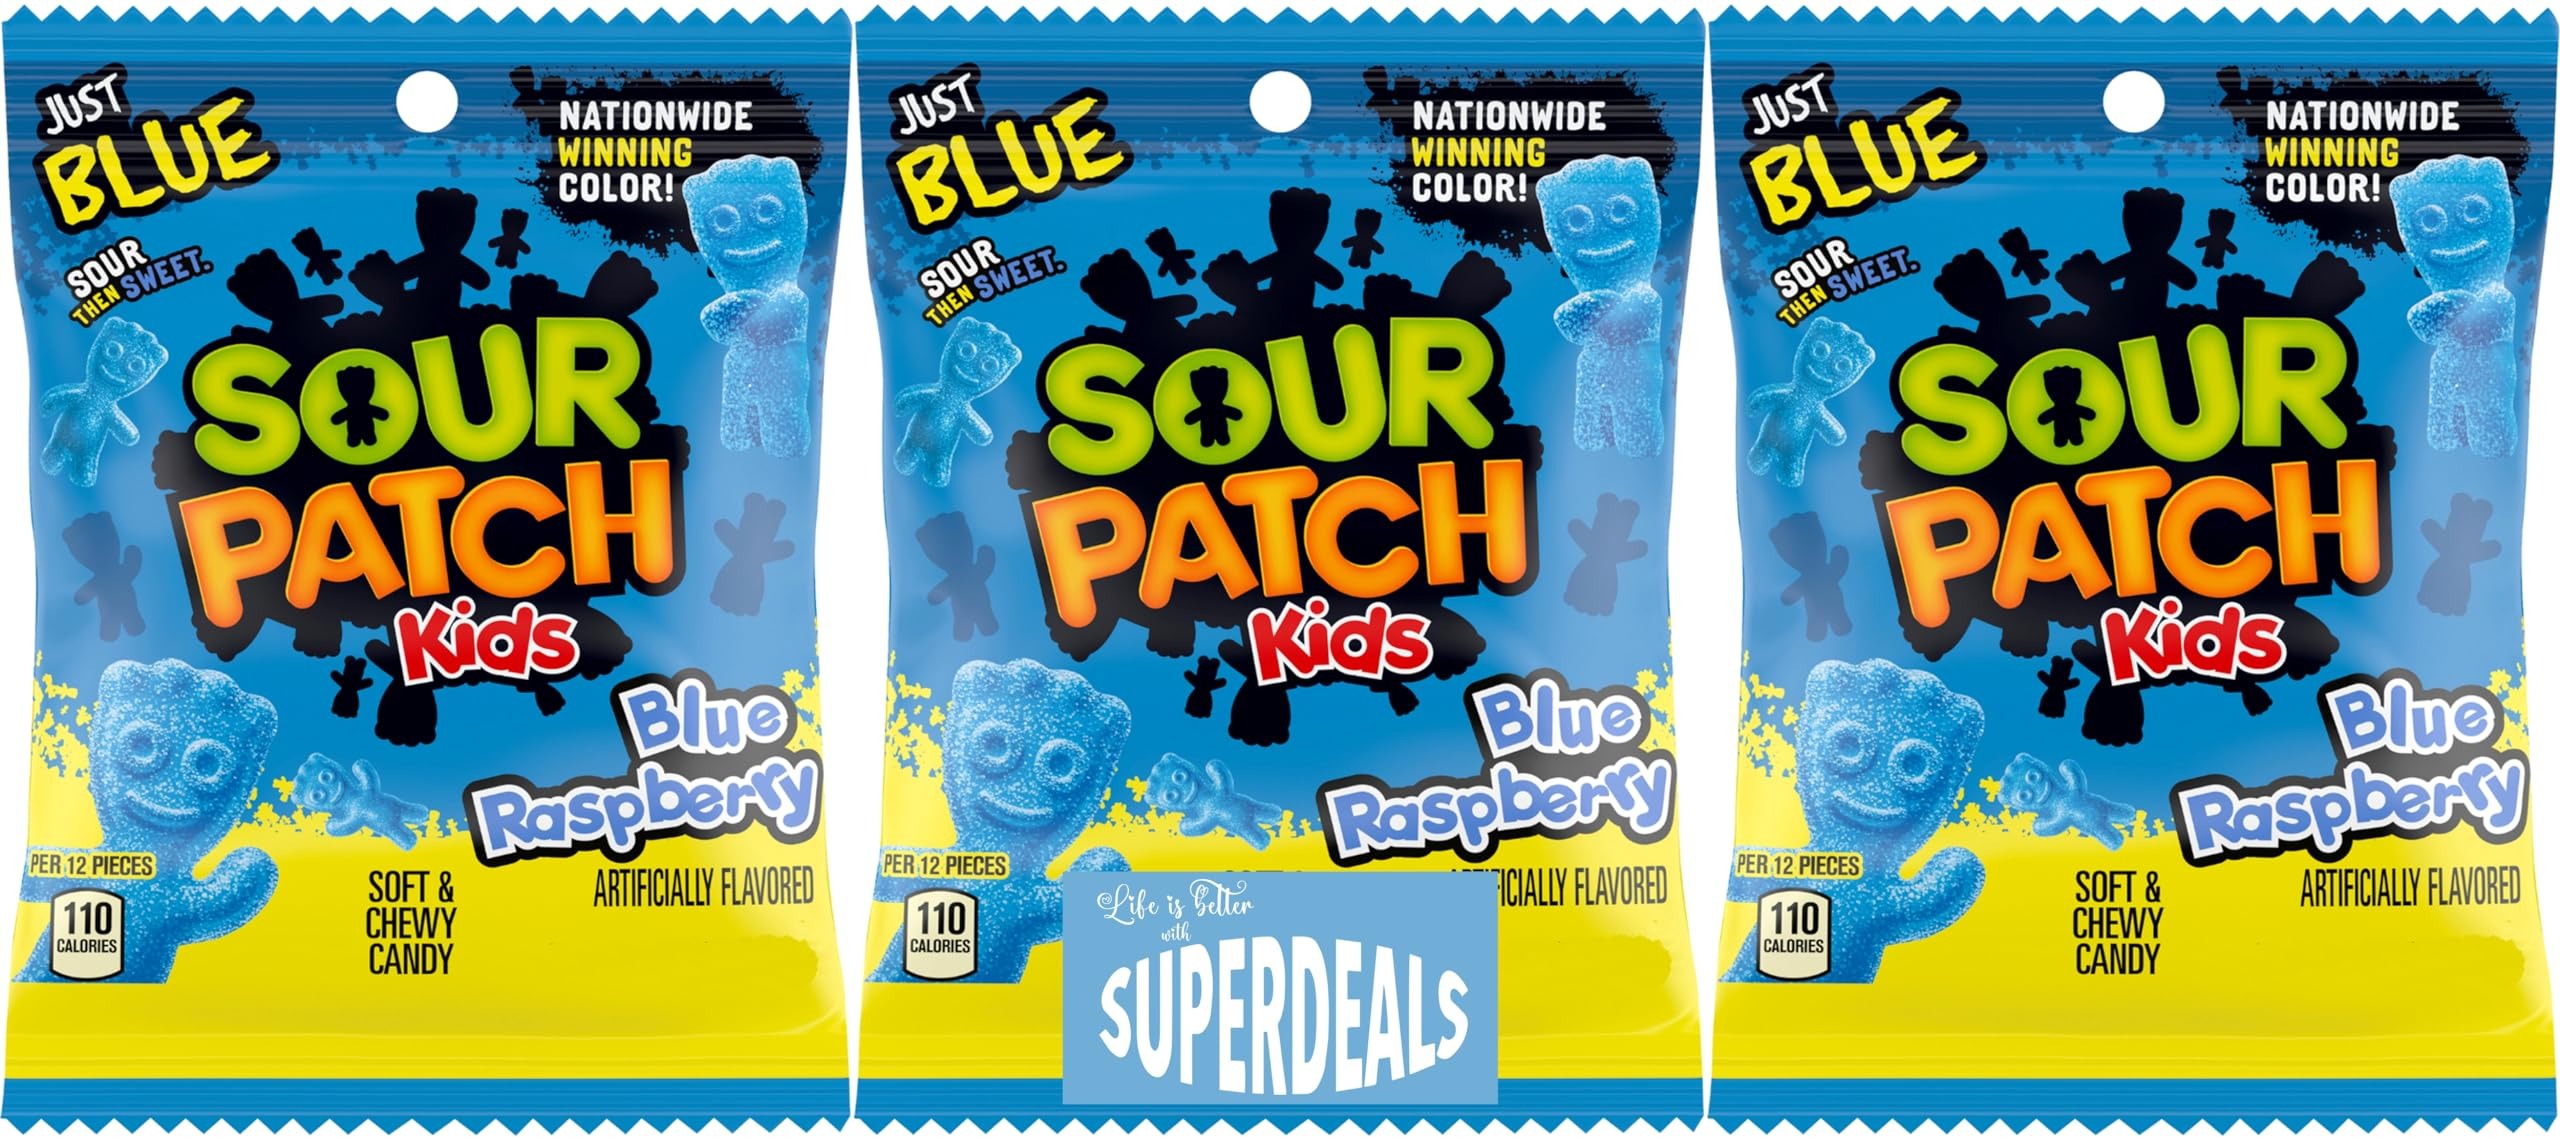
Item Name: Sour Patch Kids (Pack of 3) Soft and Chewy Candy bundled by SUPERDEALS with Mystery Gift (8 oz, Blue Raspberry)
Bullet Point 1: BLUE RASPBERRY FLAVOR: Indulge in the winning flavor voted by fans nationwide - BLUE RASPBERRY! Experience a burst of tangy sweetness in every bite of these delicious candy packs.
Bullet Point 2: LIMITED EDITION PACKS: These packs are a must-have for any Sour Patch Kids enthusiast. Whether you're a fan of the original sour patch kids or looking to try something new, these limited edition blue raspberry packs are sure to impress.
Bullet Point 3: PERFECT FOR SNACKING: Whether you're at home, the office, or on the go, these Sour Patch candy packs are the perfect snack for any occasion. Grab a pack and enjoy the delicious taste of blue raspberry anytime, anywhere.
Bullet Point 4: DELICIOUS AND BOLD: These candy packs are not for the faint of heart! With their bold and tangy flavor, they're sure to leave you wanting more. The blue raspberry flavor is a perfect balance of sweet and sour, making them a must-try for anyone who loves a good sour candy.
Bullet Point 5: FAT-FREE AND VEGAN: Candy packs are made with all-natural ingredients and are free from fat, making them a great option for anyone looking for a healthier snack option. They're also vegan, so you can enjoy them without any concerns about animal welfare.
Bullet Point 6: ENJOY THE VALUE: Convenience of a pack of 3, bundled by SUPERDEALS for your snacking pleasure. Delight in the exceptional value and unparalleled convenience offered by our thoughtfully bundled snacking assortment.
Bullet Point 7: Three (3) of 8 Ounces Peg Bags of Blue Raspberry Soft & Chewy Candy
Product Description: Introducing the new Blue Raspberry Sour Patch candy packs, featuring the winning flavor voted by fans nationwide - BLUE RASPBERRY! Perfect for summer snacking, these packs are sure to satisfy any Sour Patch enthusiast's craving for a burst of tangy sweetness. Get ready to enjoy the deliciously bold taste of blue raspberry in every bite with these limited edition candies.
Value: 24.0
Unit: Ounce

Price: 20.55